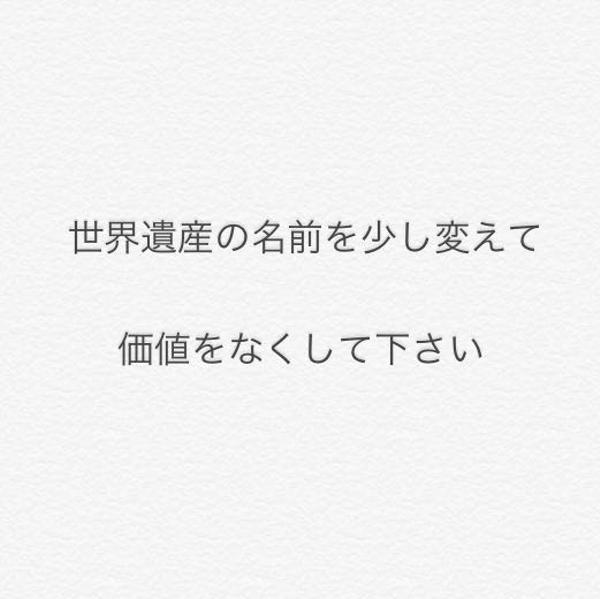
回答: 白神さんち